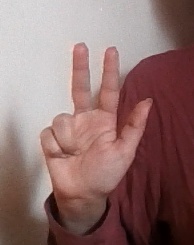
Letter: al